San Margherita, Ohio

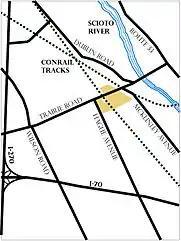

Neighborhood boundaries between Penn Central and Conrail train tracks, following Trabue Road and venturing south until 1600 Hague Avenue. The Saint Margaret of Cortona Catholic Church parish boundaries extend north to Roberts Road, east to the Scioto River, south to Fisher Road, and west to Jones Road.